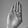
ASL letter: B